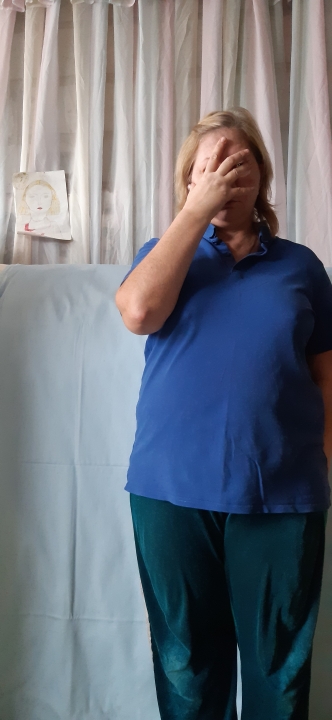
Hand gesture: no_gesture